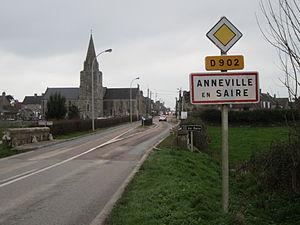
fr:Anneville-en-Saire
Anneville-en-Saire est une commune française située dans le Val de Saire, dans le département de la Manche en région Normandie, peuplée de 390 habitants.